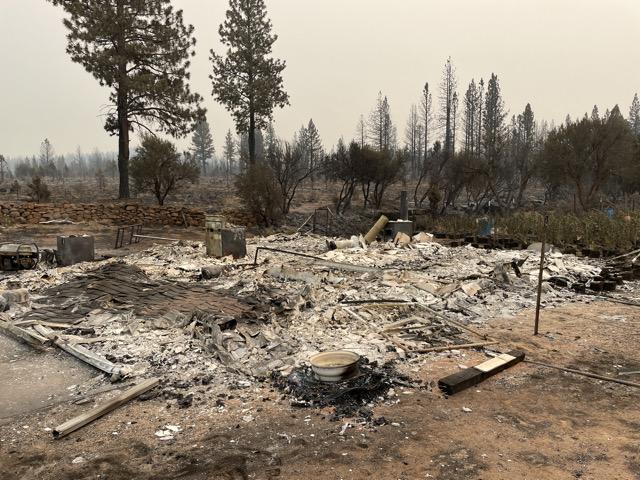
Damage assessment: destroyed